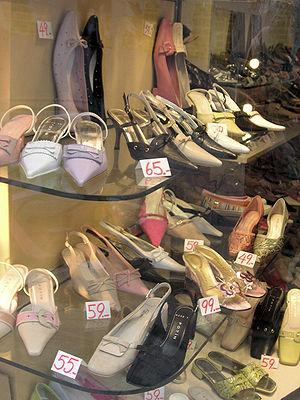
Les chaussures, ou souliers en Amérique du Nord francophone, constituent un élément d'habillement dont le rôle est de protéger les pieds. Il s'agit également d'un accessoire de mode qui vêt les femmes comme les hommes. Le terme chaussure dérive du verbe chausser, issu du latin calceare « mettre des souliers ». La plus vieille chaussure du monde a 5 500 ans et a été découverte dans une grotte en Arménie.